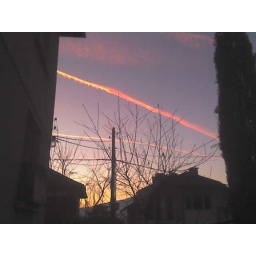
plane signs up in the sky